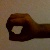
The image shows a hand gesture representing the number 0 in Indian Sign Language.